John V, Count of Nassau-Siegen

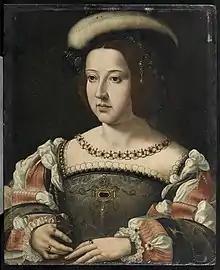
Mencía de Mendoza. Portrait by Jan Gossaert, 1500–1550. Musée Condé, Chantilly, Oise.

Around 1531, the son of John V, Henry III, had a series of eight tapestries with the genealogy of the House of Nassau woven. These tapestries were lost in the 18th century. The design drawings for the tapestries were made by Bernard van Orley. Seven of those drawings have been preserved, only the design drawing for the fifth tapestry, depicting Count John I of Nassau-Siegen and Countess , is missing. The theme of the series was the descent of the House of Nassau, whereby the dynastic significance was paramount. This genealogy was given extra splendour by the fact that, in addition to the direct descent from Count Otto I of Nassau, Roman King Adolf was also included in the series. On each tapestry, a man and woman sitting on horseback are depicted facing each other. The rather unusual composition remains lively due to the alternation in clothing and poses and the position of the horses. The mostly hilly landscape in the background is sometimes interrupted by trees in the foreground. The coats of arms in the top corners and the cartouche with the inscription in between are connected by garlands that stand out sharply against the sky. It is also clear from the designs for the first and last tapestry that the main scenes were surrounded by wide carpet borders. The drawings also show the great care taken with the inscriptions in the cartouches, which are written in the same hand on all seven of the surviving drawings, and with the heraldic details of the coats of arms. With the coats of arms, indications have been written in French about inaccuracies, especially about the mirror-image representation of the male arms. It is known that Henry III paid special attention to this aspect and corresponded with his brother William I about it. The design for the last tapestry in the series differs from the other designs in that it depicts three women instead of one. As the inscription does not mention the identity of the two women in the background, this has given rise to much speculation.